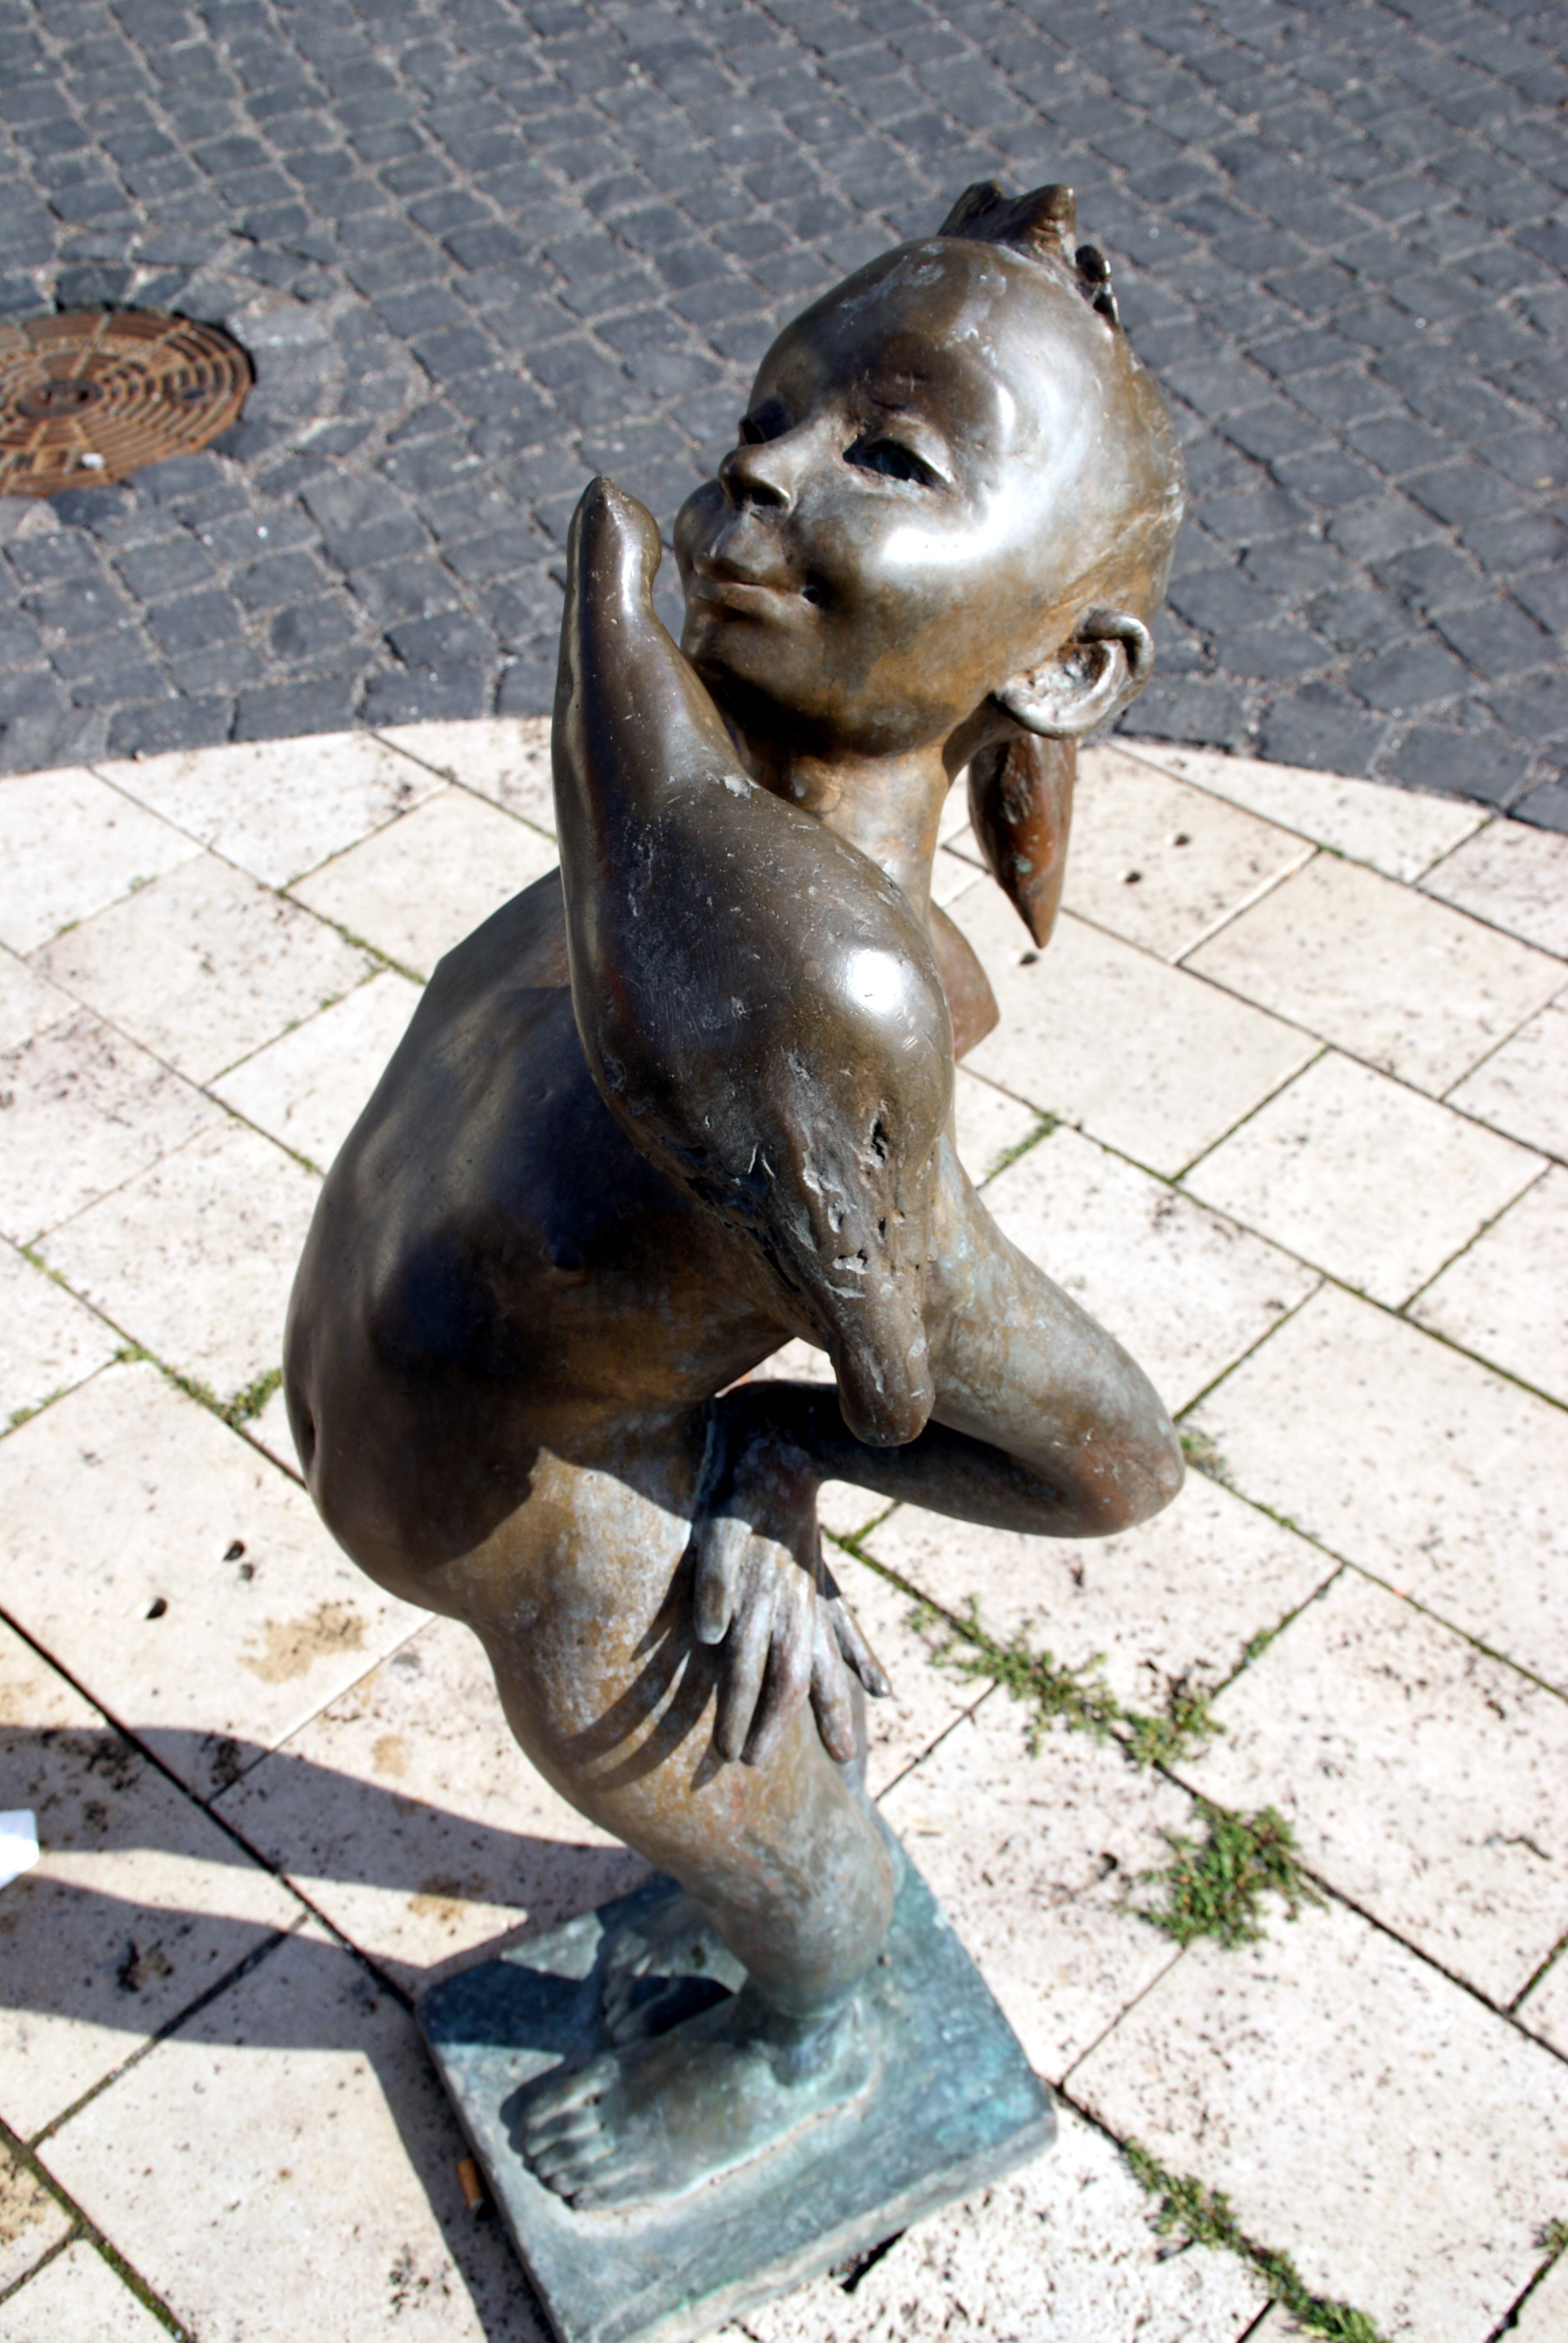
sun, monument, statue, space, sculpture, art, figure, bronze, carving, thuringia germany, ancient history